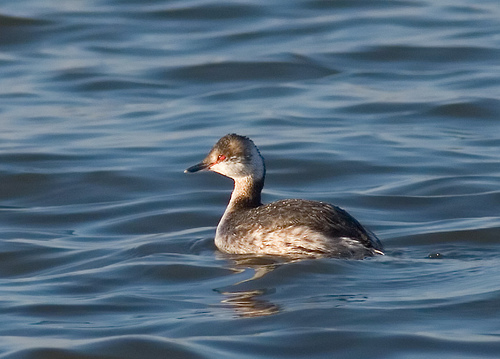
a swimming bird with gray and white feathers, reddish-orange eyes, and a blunt, black beak.
this bird is white and black in color with a black beak and bright red eyes.
this bird is brown with white on its neck and has a long, pointy beak.
this bird is black and white in color with a long black beak, and red eye rings.
this bird has a long black beak and long grey neck.
this bird contains a bright red eye and eye ring, white cheek and nape, and brown with white speckled feathers along its coverts.
this bird has wings that are brown and has a white chesta medium sized grey bird, with a white throat, and a short bill.
a large bird with red eyes and a long neck and black bill, it's crown and back are grey.
this bird is mostly brown with a wide white throat band, red eyes and a short, flat, black bill.
Species: Horned Grebe